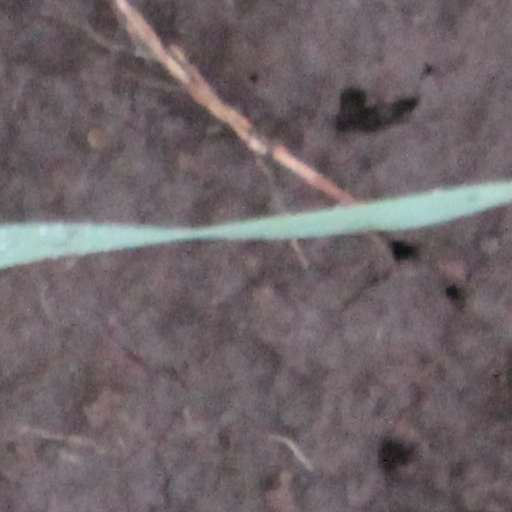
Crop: wheat